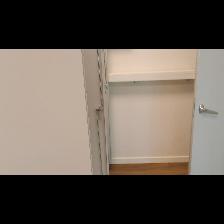
Label: NonHuman